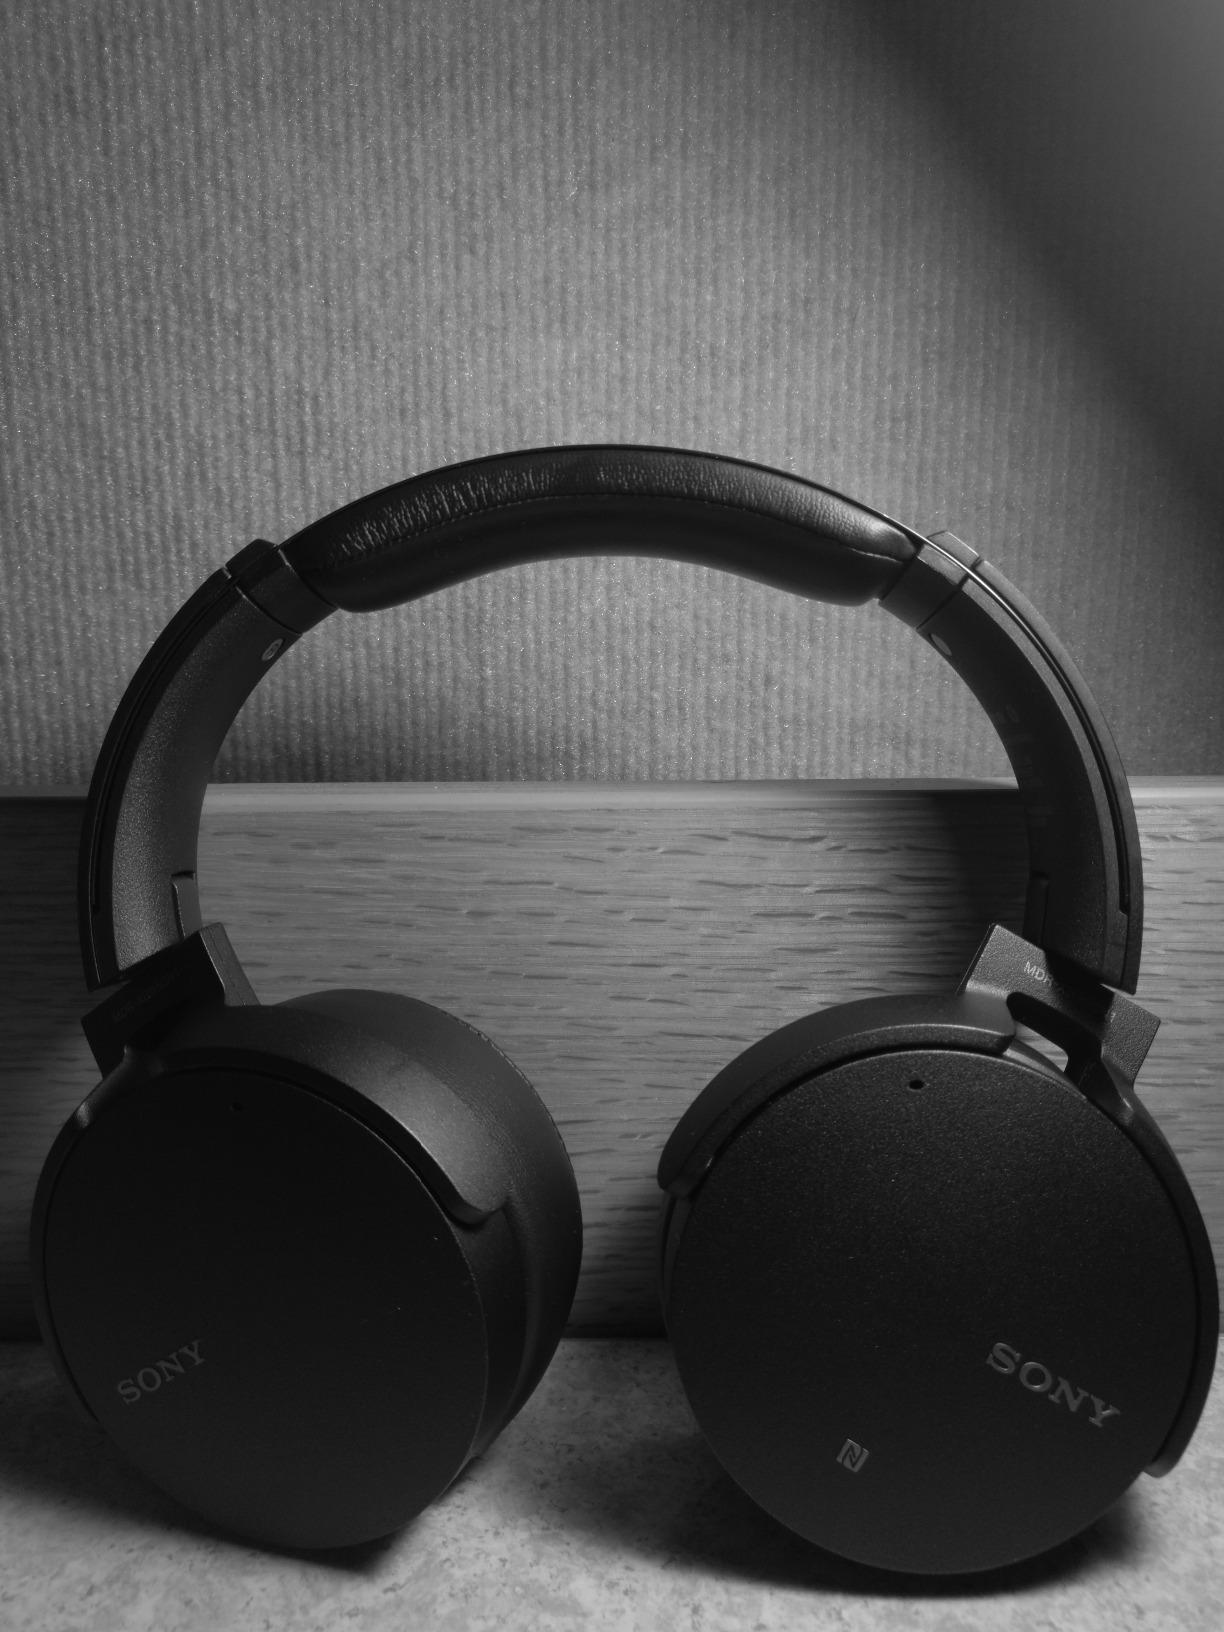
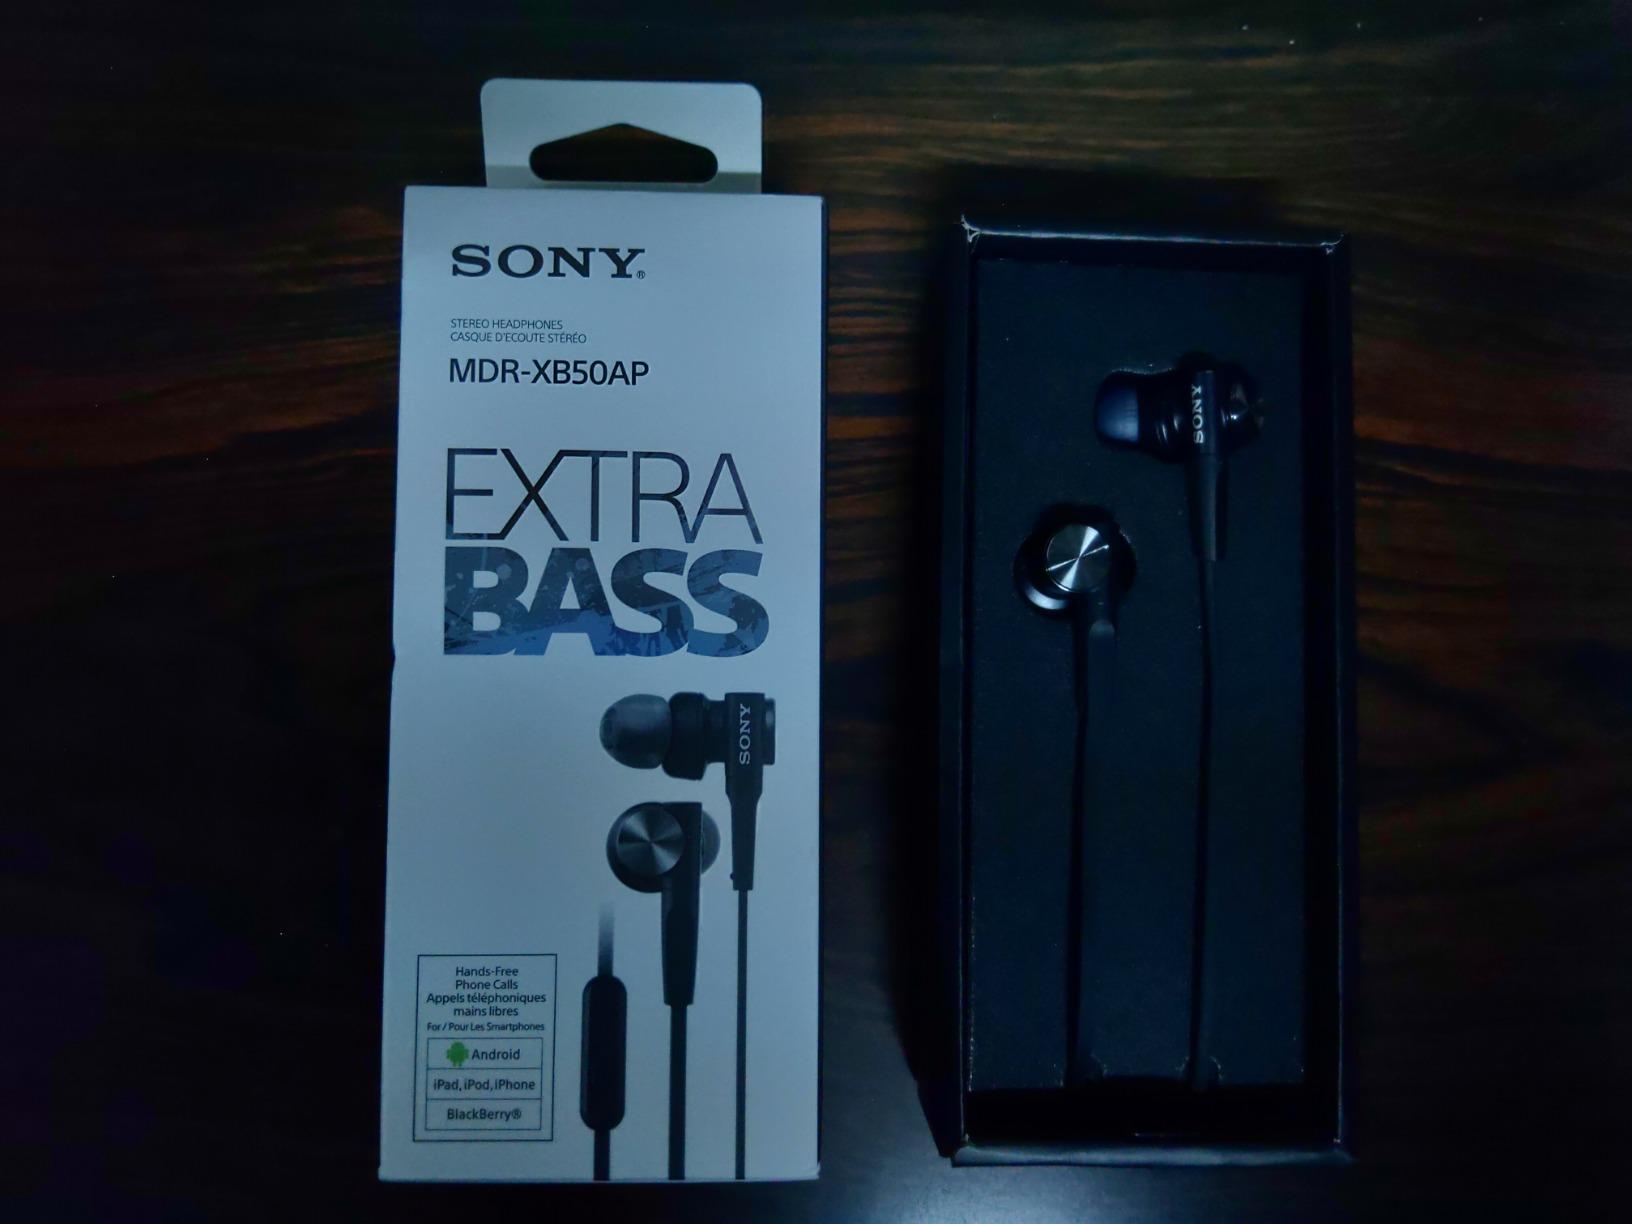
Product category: headphones
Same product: no